Sternarchorhynchus

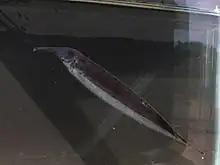
"Sternarchorhynchus" in an aquarium

There are currently 32 described species in this genus. Additionally, a few undescribed species are known.